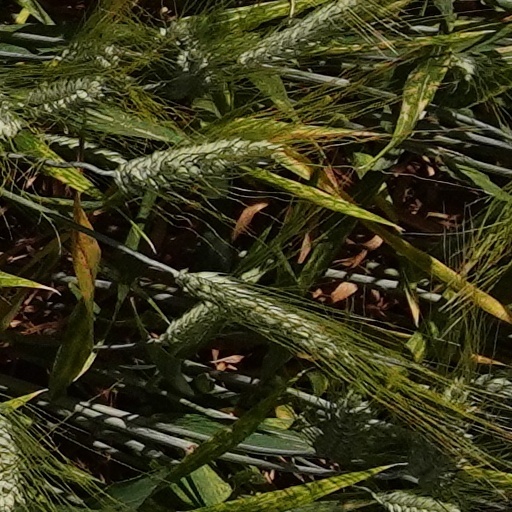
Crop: wheat